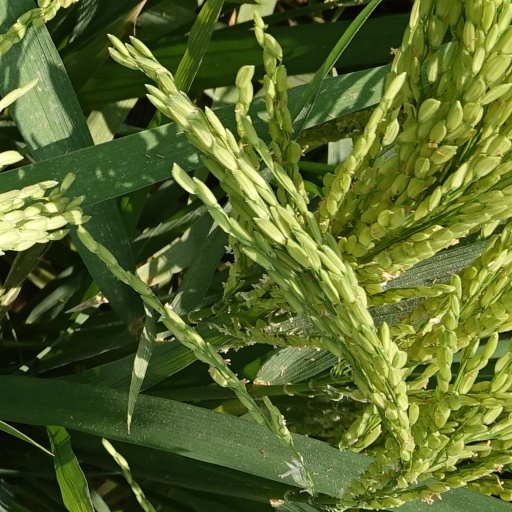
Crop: rice